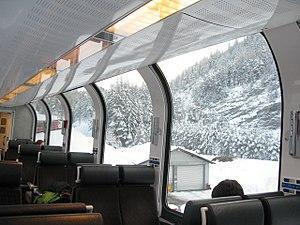
Le Bernina Express est un train en Suisse dans le canton des Grisons qui relie Coire, Davos ou Saint-Moritz à Tirano en Italie.